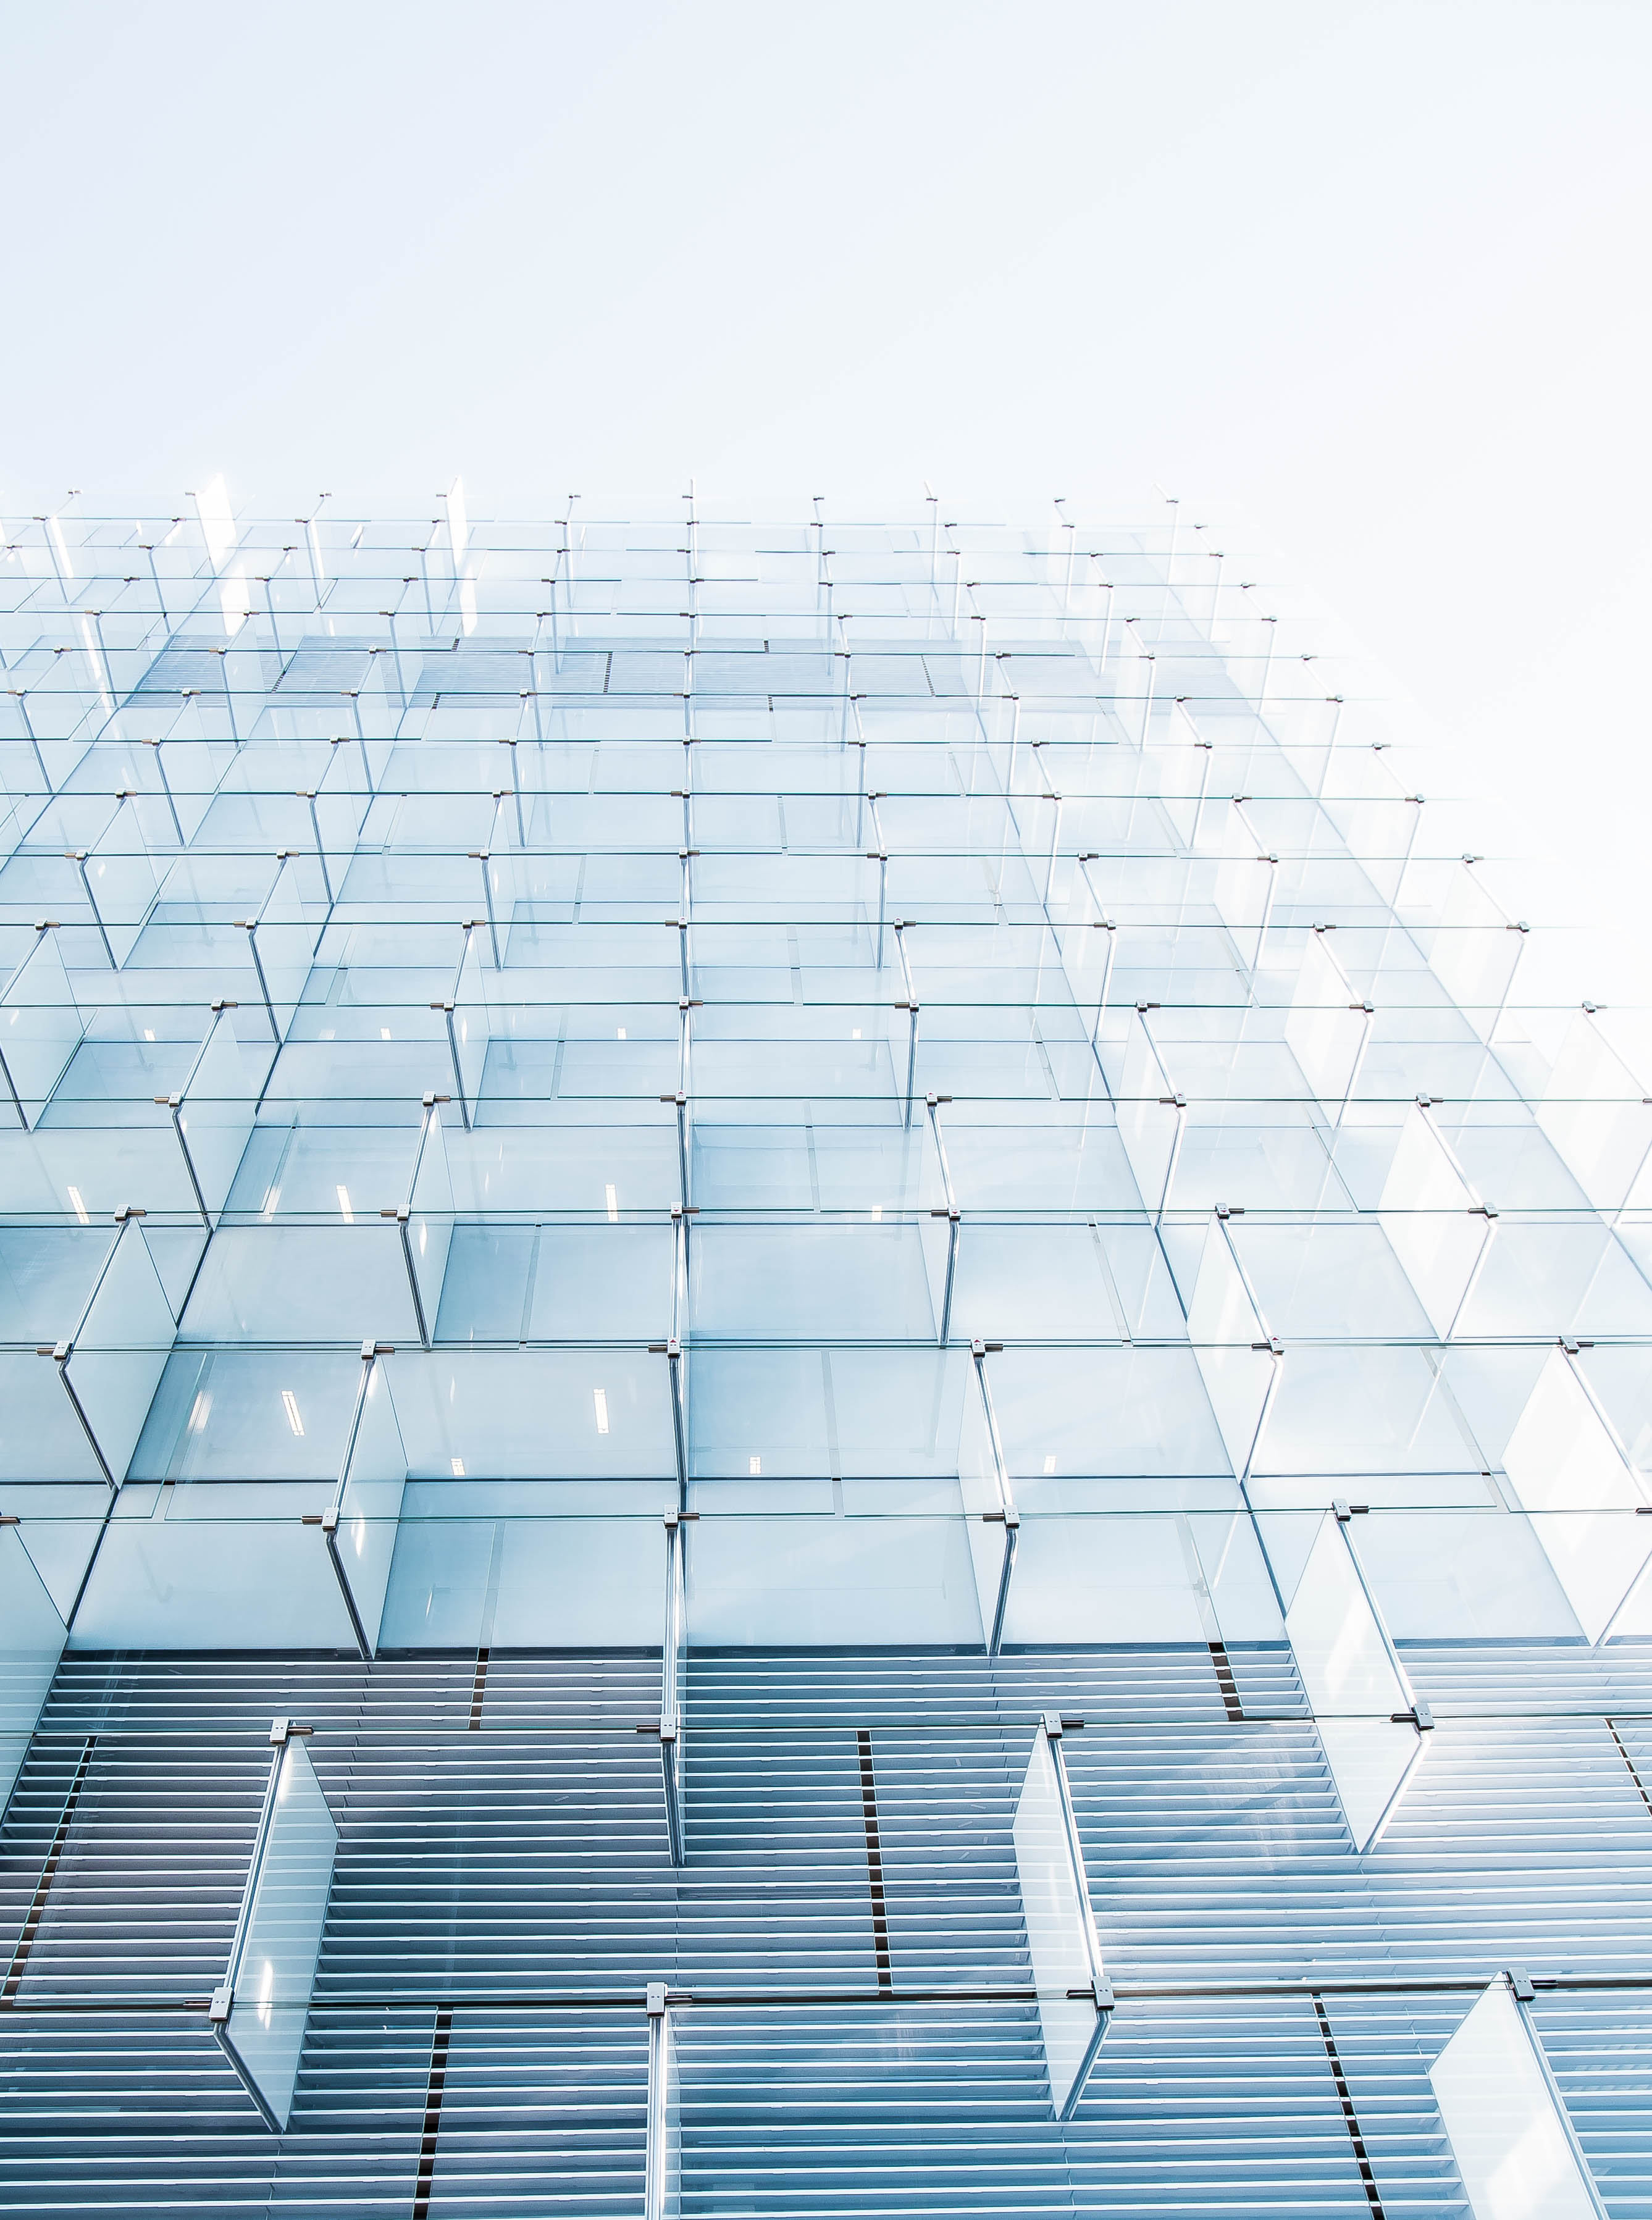
architecture, glass, building, skyscraper, line, facade, energy, minimalism, symmetry, daylighting